Barnstaple Town railway station

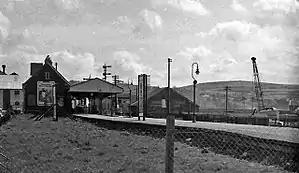
The station in April 1964

Barnstaple Town railway station was an intermediate station on the L&SWR line to Ilfracombe, England.